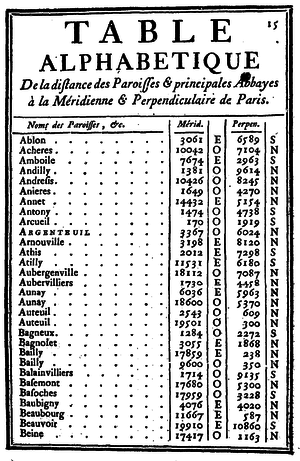
Table alphabétique de la distance des paroisses et principales abbayes à la Méridienne &amp
La carte de Cassini ou carte de l'Académie est la première carte topographique et géométrique établie à l'échelle du royaume de France dans son ensemble. Il serait plus approprié de parler de carte des Cassini, car elle a été dressée par la famille Cassini, principalement César-François Cassini et son fils Jean-Dominique Cassini au XVIIIᵉ siècle.